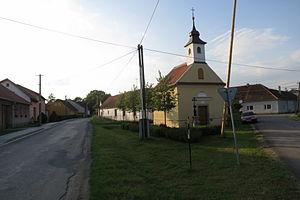
Jiratice est une commune du district de Třebíč, dans la région de Vysočina, en République tchèque. Sa population s'élevait à 72 habitants en 2019.